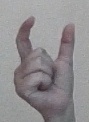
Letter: nun